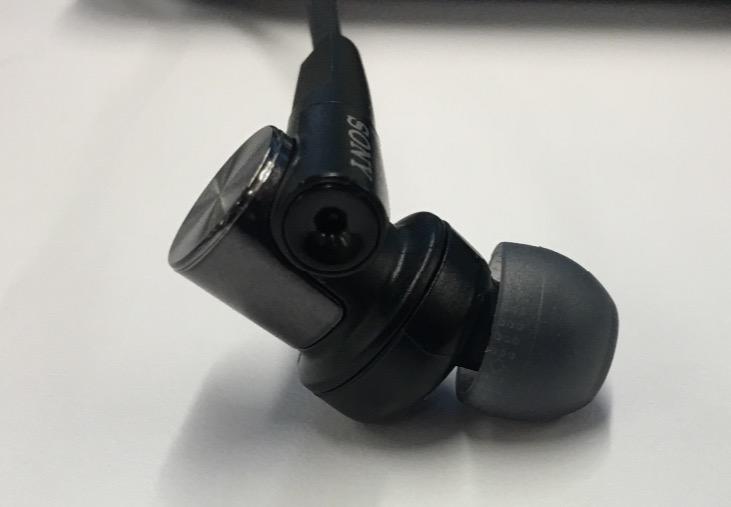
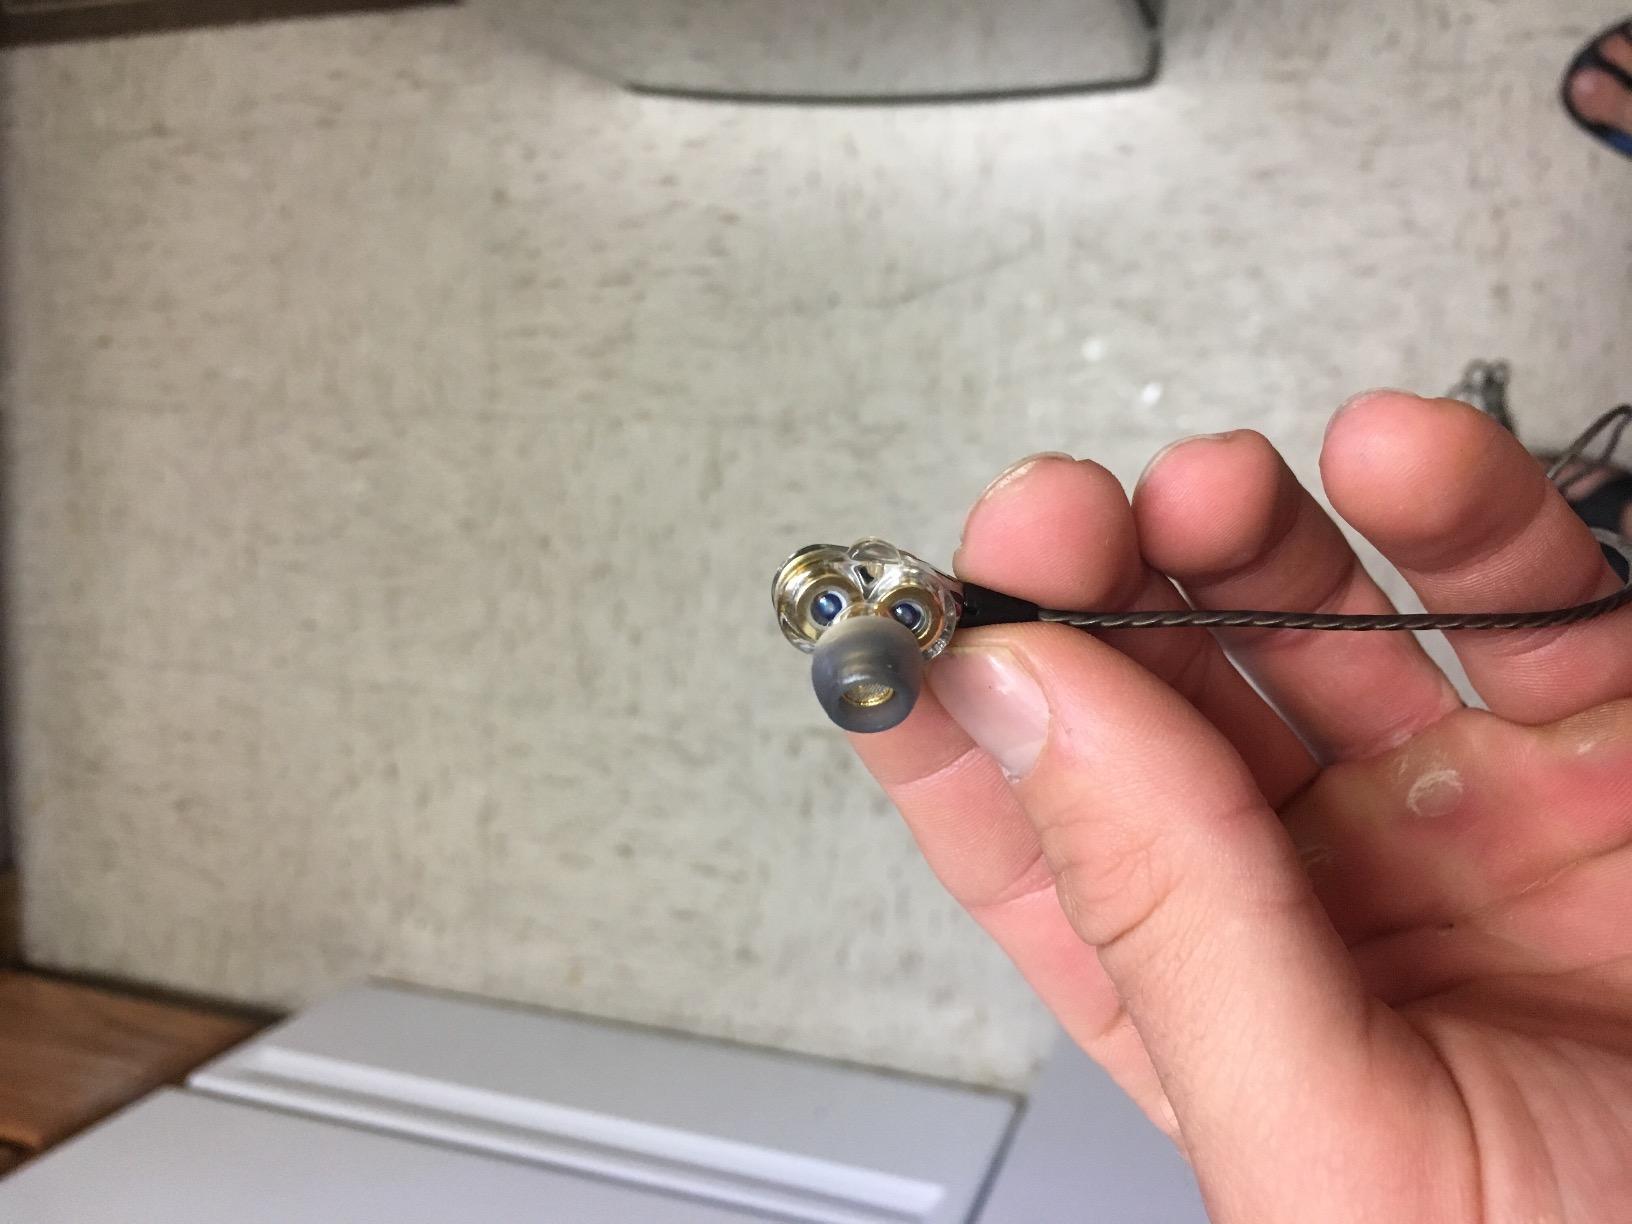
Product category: headphones
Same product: no